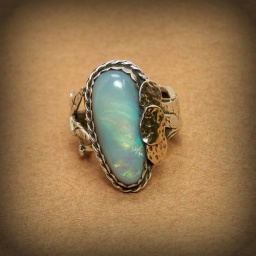
Dryad dreams Ring of Fairy wishes tree of life Black Opal set in sterling silver .